Water conflict in the Middle East and North Africa

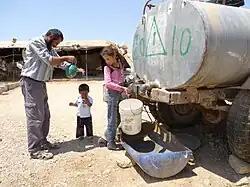
Palestinian villagers purchase water from water trucks in Khirbet A-Duqaiqah in the Hebron Hills

When Israel occupied the West Bank in the Six-Day-War 1967, the water resources of the region were declared as state property. The occupation has huge impacts on the daily lives of the Palestinian people and their water supply: In many aspects the occupation implicates breaches of international law, such as the international human rights law or the international humanitarian law. Especially the land confiscations and property demolitions by the Israeli military as well as the restrictions on the movement of people and goods are criticized. Since 1967, most water sources are controlled by the Israeli military. Moreover, water resources are diverted and the Palestinian population is denied access to most water resources. In the same time, Israel claims that the Palestinians drill unauthorized wells. Large parts of the Palestinian water infrastructure, including cisterns, wells, and irrigation systems, are declared as illegal and systematically demolished. As the development of new Palestinian water infrastructures is mostly prohibited, the Palestinian water supply systems are in a very poor condition. In that way, they are reflecting the weak and ambiguous political status of Palestine. As most people in the West Bank depend on agriculture, the Palestinian water deficit is also weakening the local economy. Thereby it is strongly contributing to poverty and unemployment. The unbalanced water allocation in the Palestinian territories shaped the term of "water apartheid".